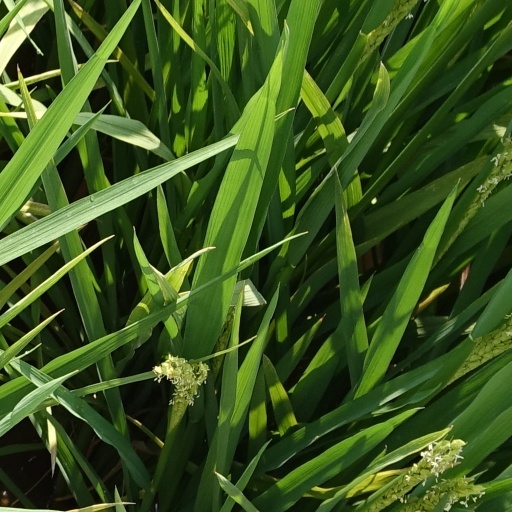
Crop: rice